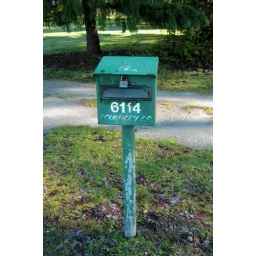
A post box on the side of the road in Vancouver, Canada